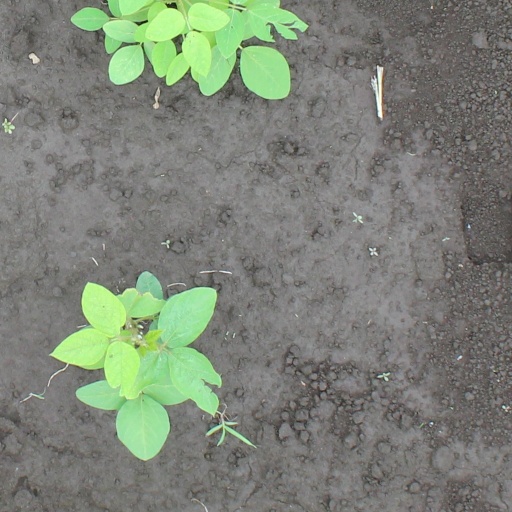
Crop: soybean